Decline of Christianity in the Western world

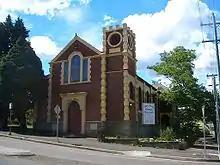
A deconsecrated church in Australia, now in use as a restaurant.

In a 2021 census in England and Wales, 46.2% of the population identified as Christian. Around 37.2% of the population identified as irreligious.